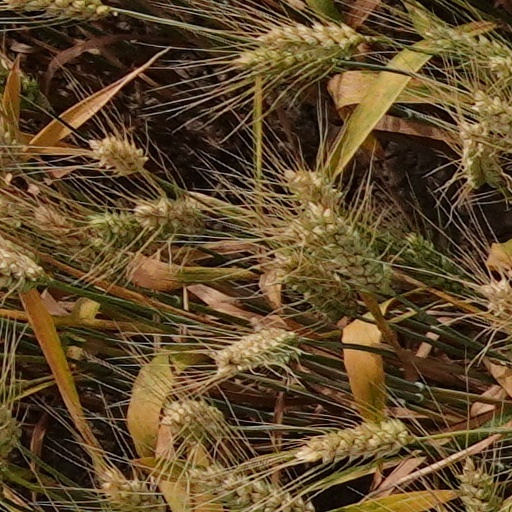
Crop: wheat